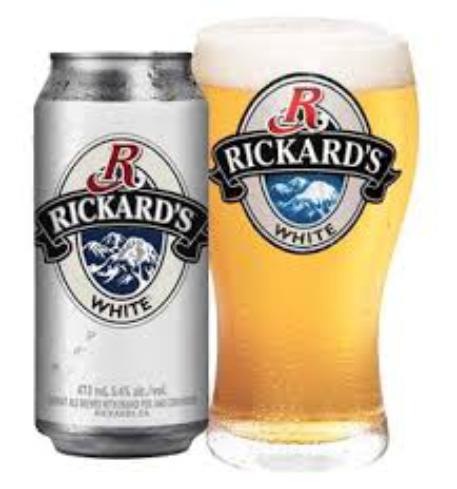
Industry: Food